St Hugh's School, Woodhall Spa

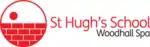
Logo prior to 2020

St Hugh's School is a coeducational, preparatory school in the village of Woodhall Spa, Lincolnshire, England, founded in 1925. It was originally known as a boarding school, although a significant proportion of its students are now day pupils or flexi-boarders. The headmaster is Jeremy Wyld, who has been in post since September 2019.